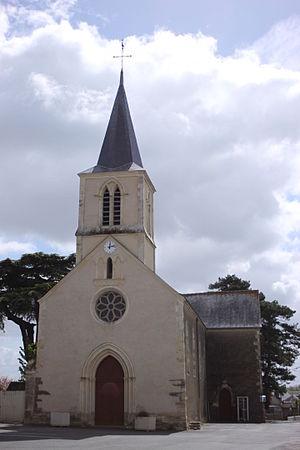
Église de Mâchelles, Fr-49-Faveraye-Mâchelles.
La liste des églises de Maine-et-Loire recense de la manière la plus complète possible les églises, cathédrale et basiliques situées dans le département français de Maine-et-Loire.
Faveraye-Mâchelles est une ancienne commune française située dans le département de Maine-et-Loire, en région Pays de la Loire, devenue le 1ᵉʳ janvier 2016, une commune déléguée de la commune nouvelle de Bellevigne-en-Layon.